Radio Al-Salam

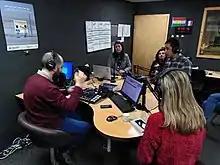
The radio's team in the studio

Its programs are broadcast from Erbil and Dohuk, and accessible in the Governorates of Erbil, Duhok and Nineveh, on its website and via its smartphone application.